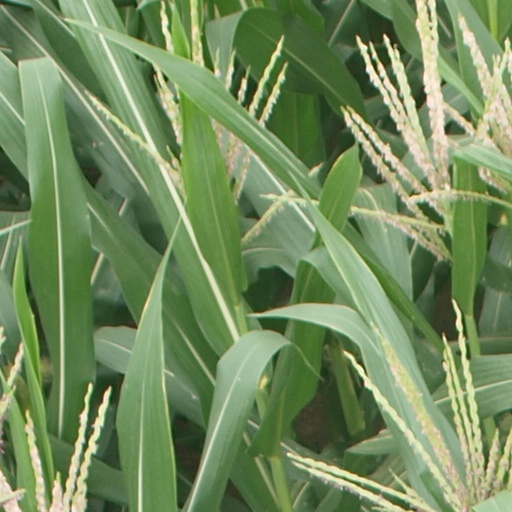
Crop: maize; corn